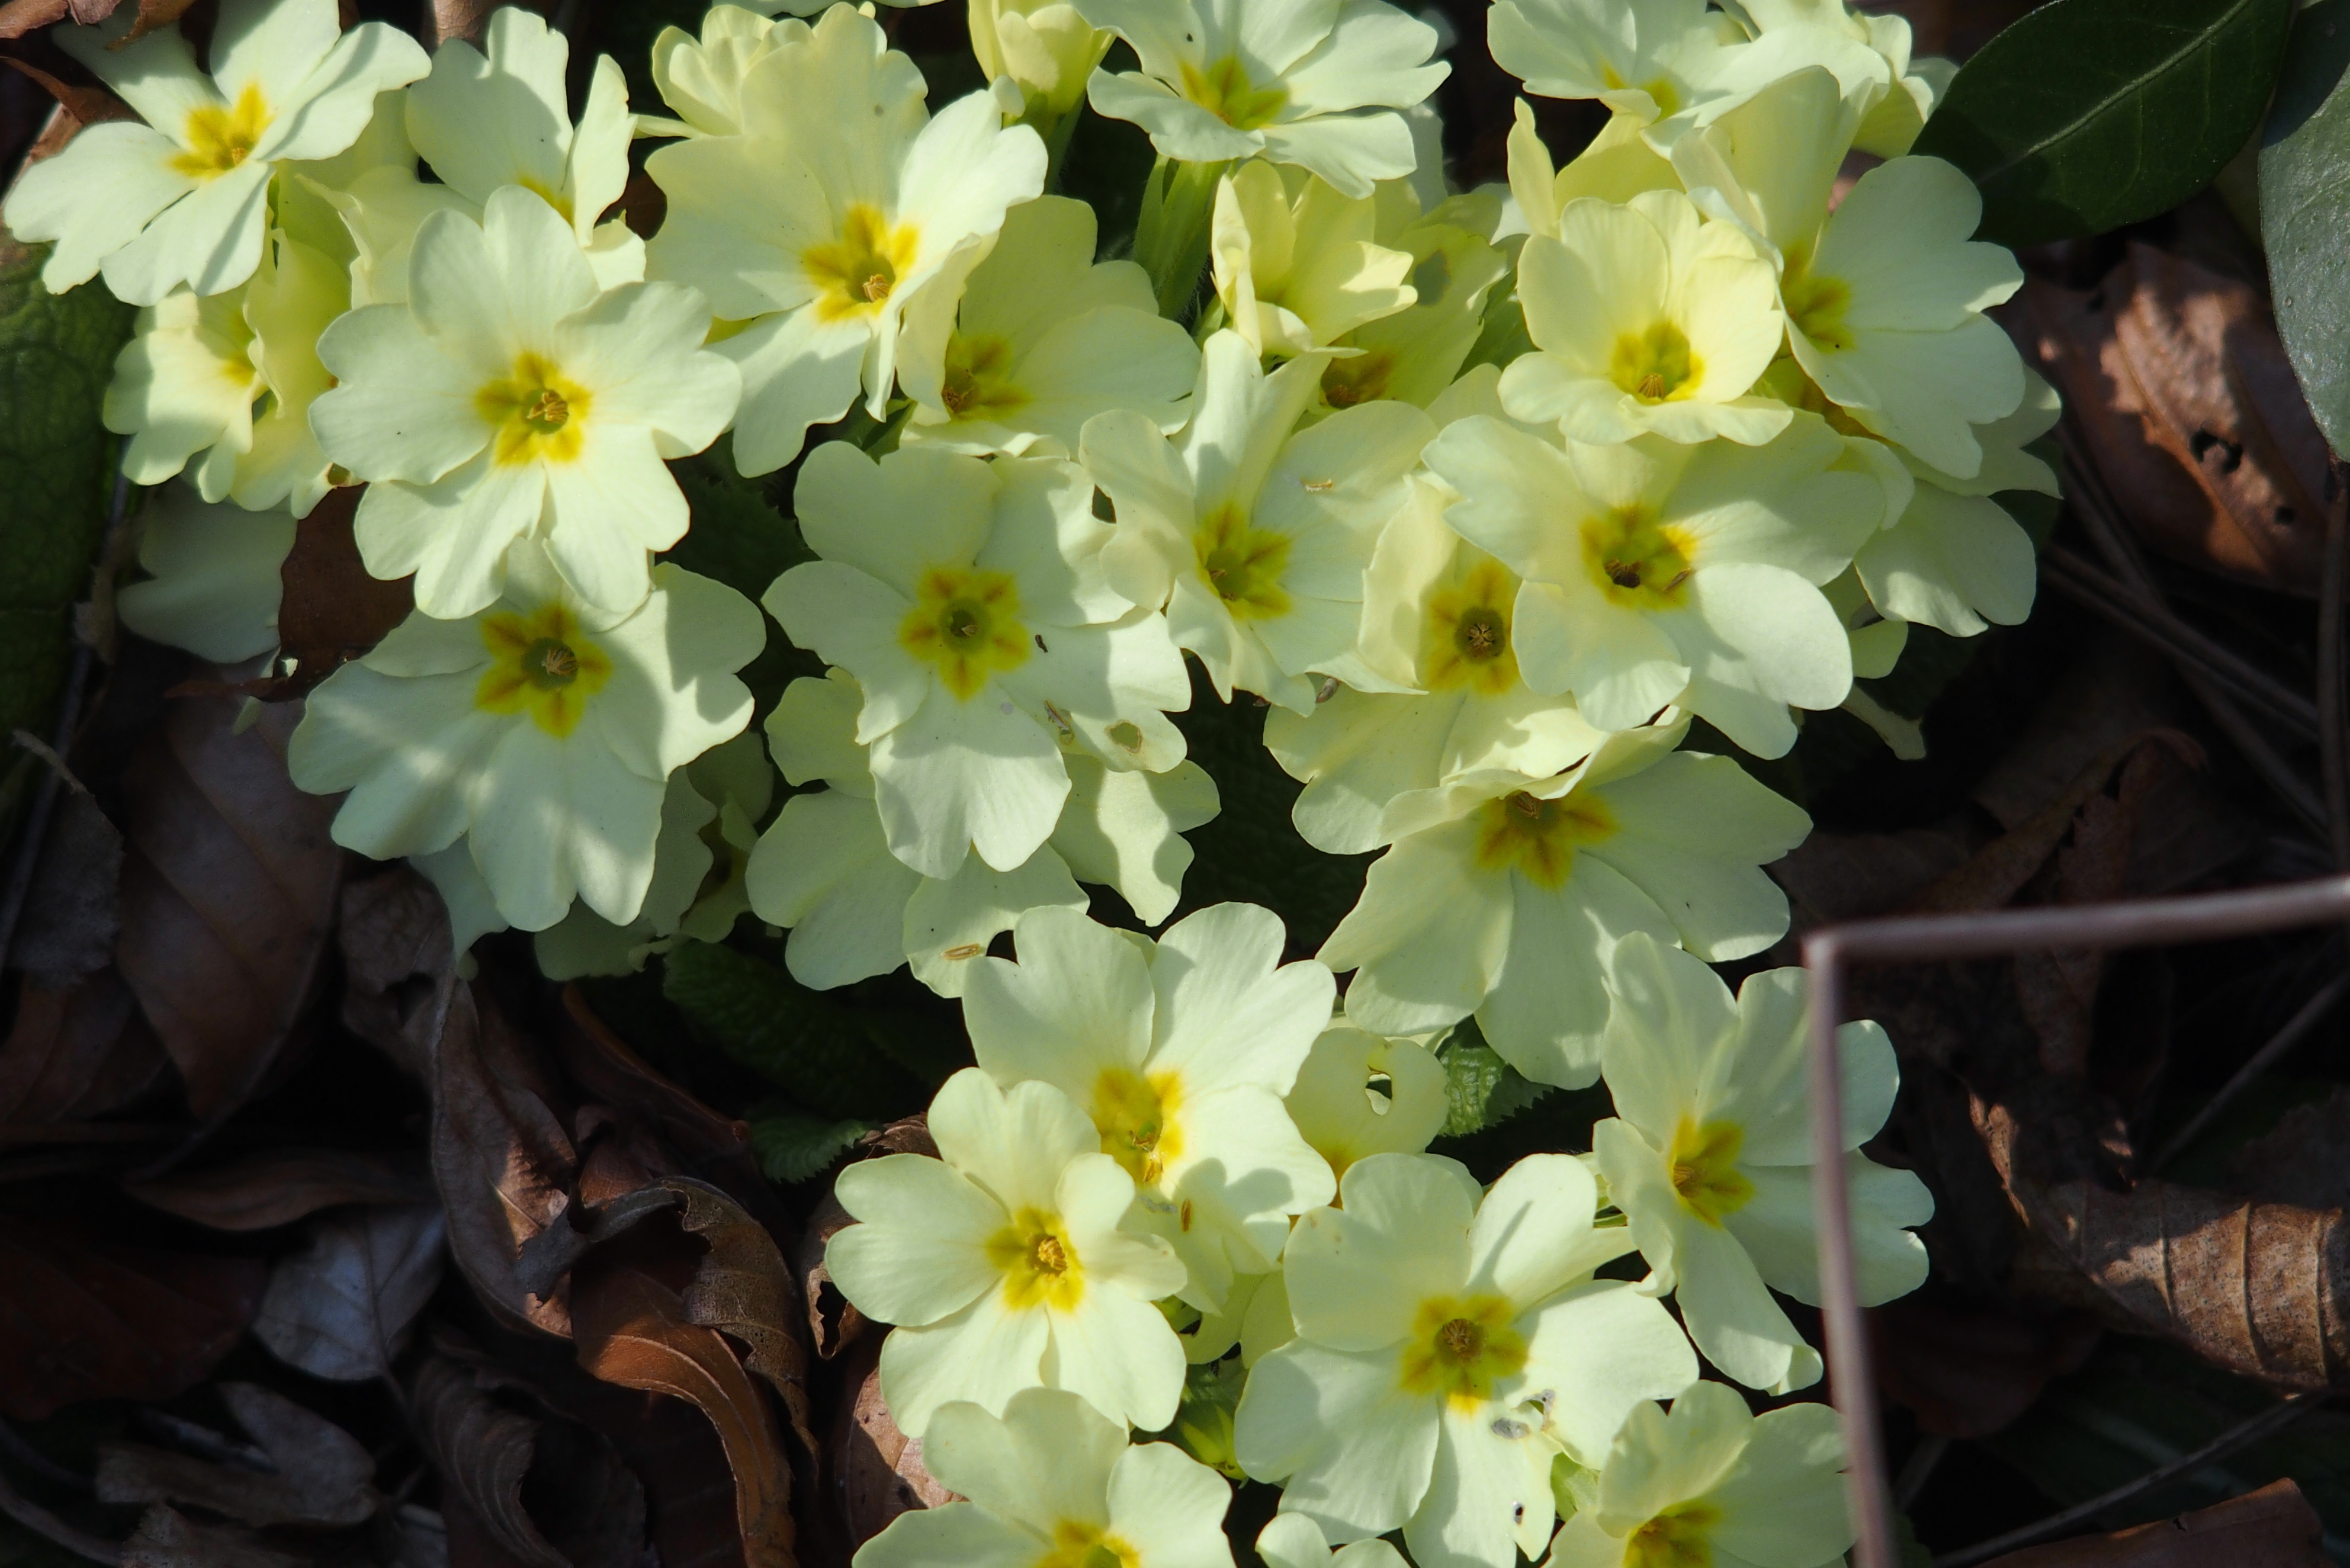
plant, flower, spring, botany, yellow, close, flora, orchid, leaves, primrose, shrub, narcissus, spring flower, primula, harbinger of spring, flowering plant, primrose greenhouse, primrose varieties, dendrobium, land plant